Soviet Air Defence Forces

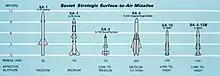
Soviet Air Defence Forces surface-to-air missiles

"On combat duty." Girls - air defense fighters are on combat duty on the roof of a house. Siege of Leningrad. USSR, Leningrad.